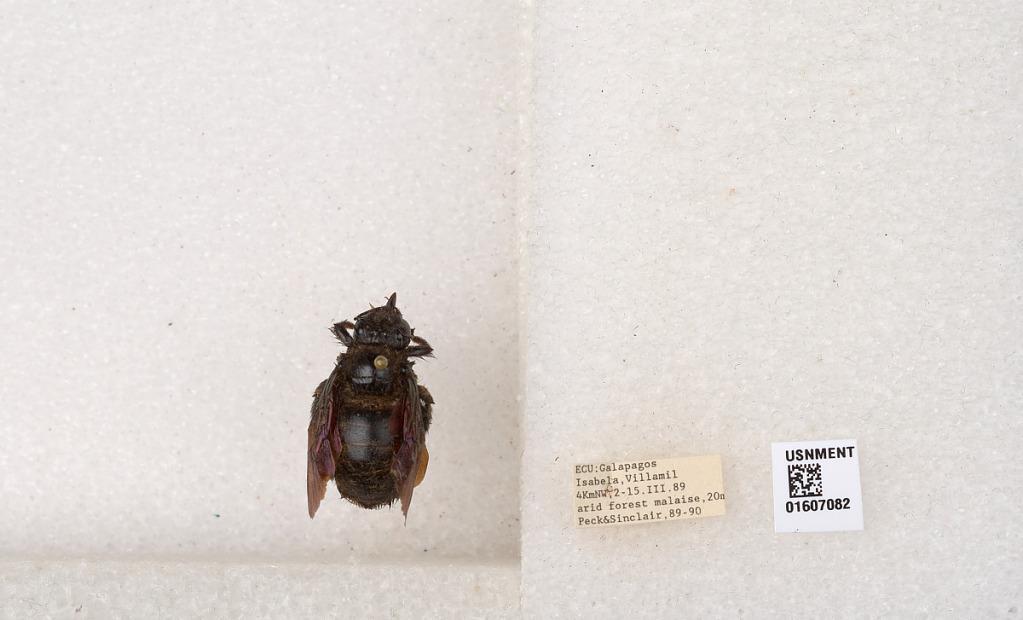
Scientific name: Xylocopa (Neoxylocopa) darwini Cockerell
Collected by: Peck & Sinclair
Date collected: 1989-3-2
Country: Ecuador
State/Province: Galapagos
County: Isabela
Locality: Isabela, Villamil 4KmNW
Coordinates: -0.925437, -90.9873